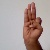
The image shows a hand gesture representing the letter 'F' in Indian Sign Language.